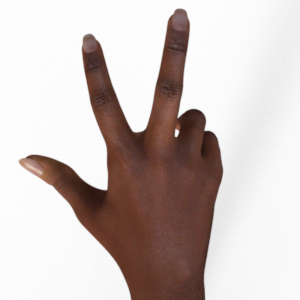
Label: scissors